Prince of Persia: The Sands of Time

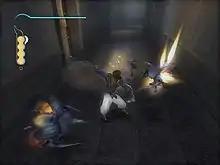
The Prince in combat with Sands Monsters. Shown are the battle interface and the Dagger's available Sand chambers.

"Prince of Persia: The Sands of Time" is an action-adventure puzzle-platformer. The player controls the main protagonist, an unnamed Prince from a kingdom in Persia. Environments are seen through a controllable third-person view. The camera's view changes to different positions triggered by entering certain areas or performing actions. The Prince can be moved in all directions, and he is able to manipulate large objects such as blocks and levers connected to mechanisms. His health and power meter are represented in the top left-hand corner of the screen. The Prince restores health by drinking water from pools and fountains; total loss of health from injuries by traps or enemies results in a game over. Collecting Sands increases the Prince's power, and drinking from hidden magic fountains increases the Prince's maximum health. During several points in the game, the Prince is assisted by his companion Farah, controlled by artificial intelligence, who fires a bow at enemies, though her arrows can also hit the Prince if he strays into her line of fire. Monsters will attack her, and if she is killed, the game also ends.